Nicola Hicks

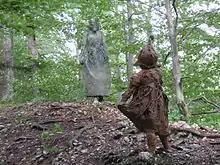
"Recovered Memory", Sculpture at Schoenthal, 1996–97

Hicks studied at the Chelsea School of Art from 1978 to 1982 and at the Royal College of Art from 1982 to 1985.